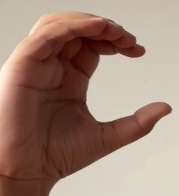
ASL sign: C